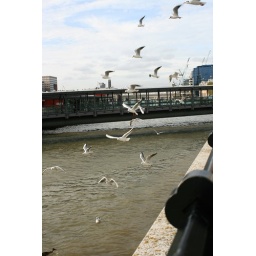
Dumbass birds were flying against the wind and couldn't get anywhere.London